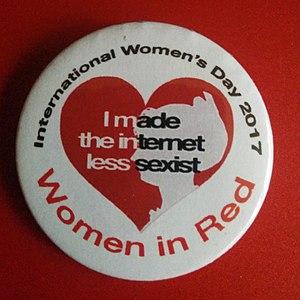
Women in Red, abrégé WiR, est un projet dont le but est de réduire les biais de genre au sein de la version anglophone de Wikipédia. Women in Red est un « Wikiprojet » visant à la création d'articles au sujet de femmes remarquables qui ne figurent pas dans l'encyclopédie actuellement. Le nom du projet vient du fait que le nom de ces femmes laissent place à des hyperliens rouges dans les articles ou modèles existants de Wikipédia.